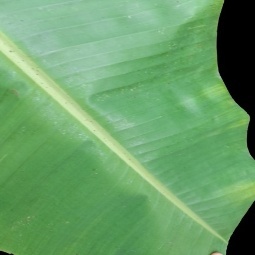
Label: Calcium